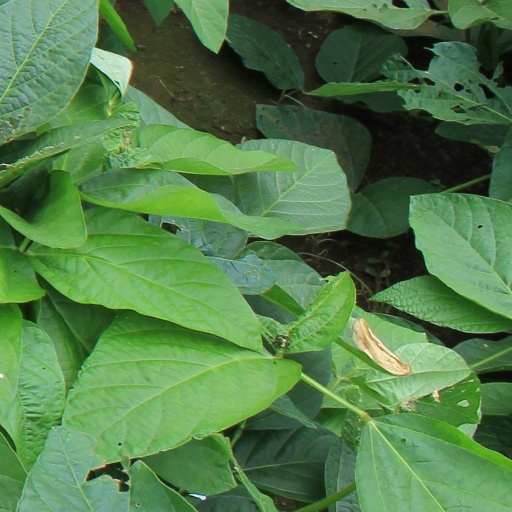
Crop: soybean